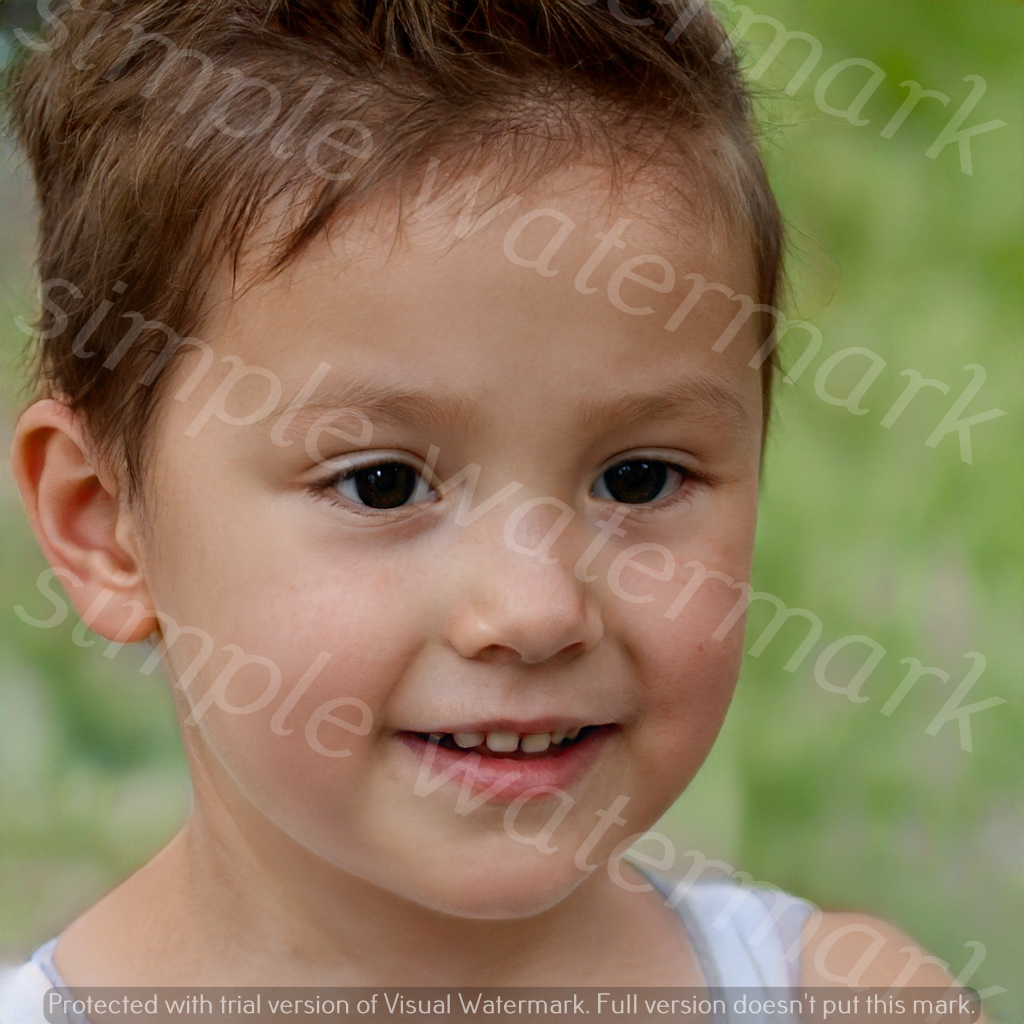
Label: Watermark